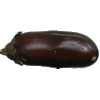
Label: Eggplant 1